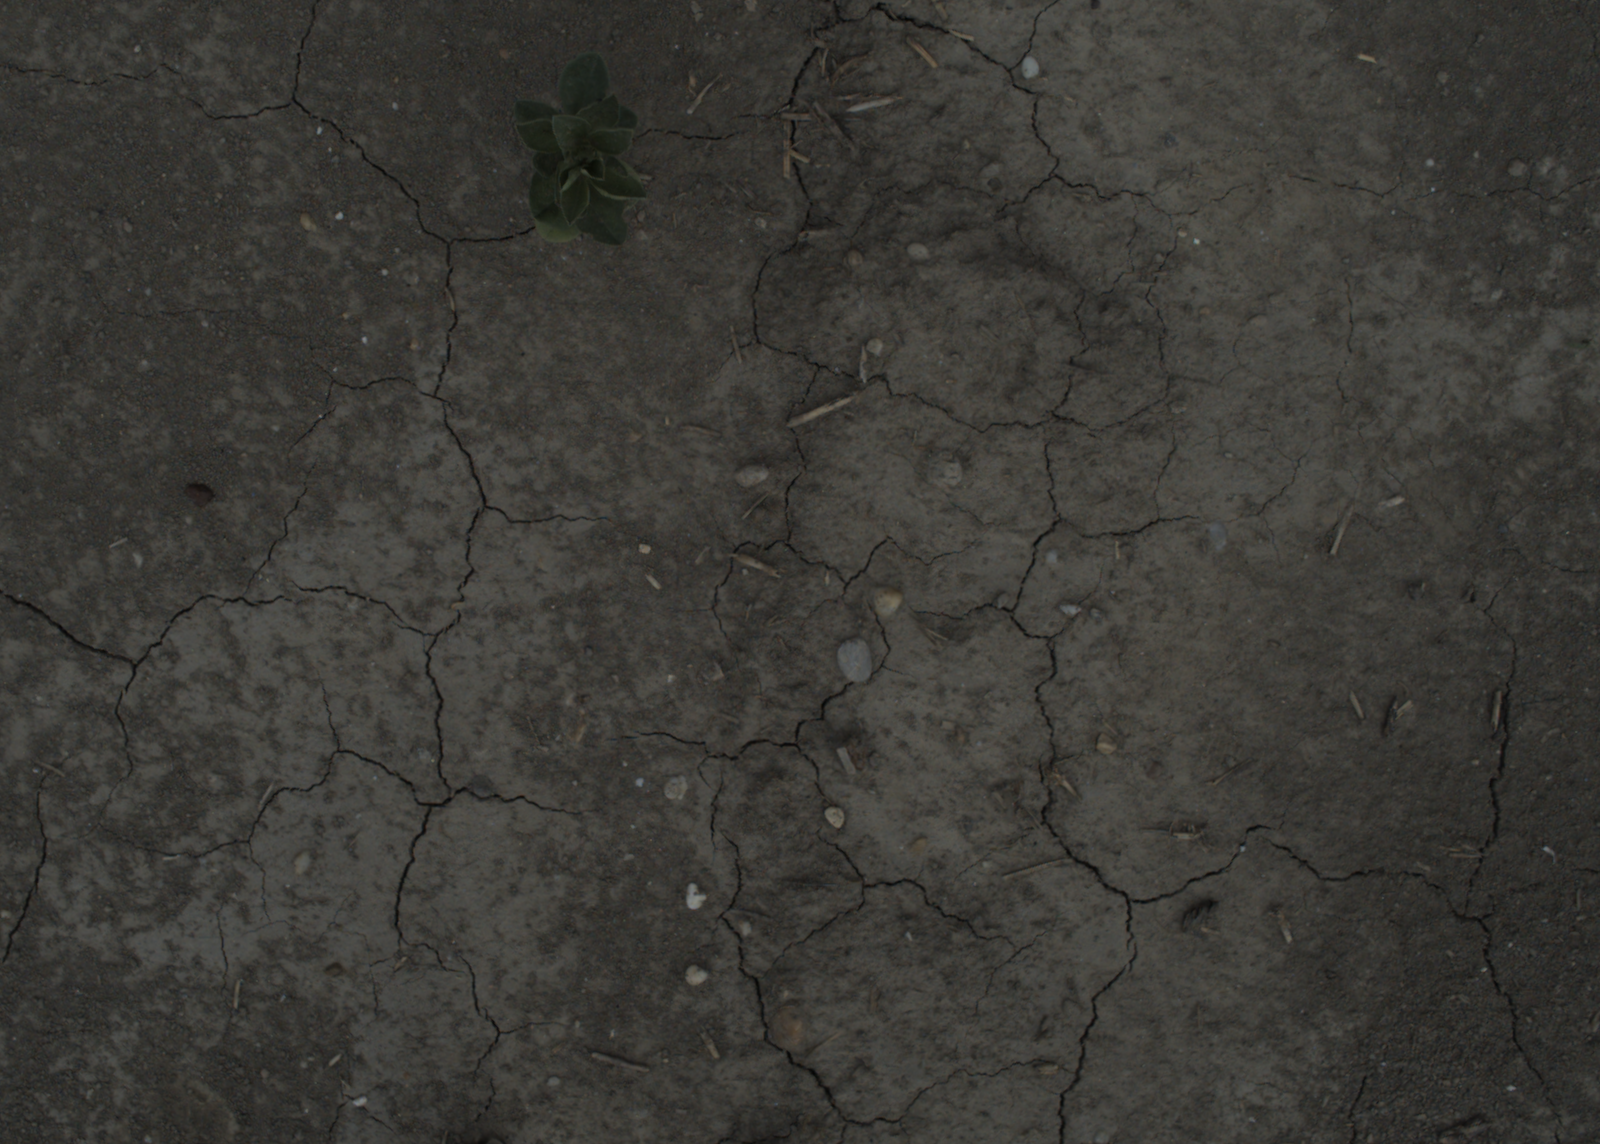
Capture date: 21.07.2021 12:54:29
Weather: mixed
Wind: medium
Seeding date: 08.06.2021
Plant canopy height (mm): 962